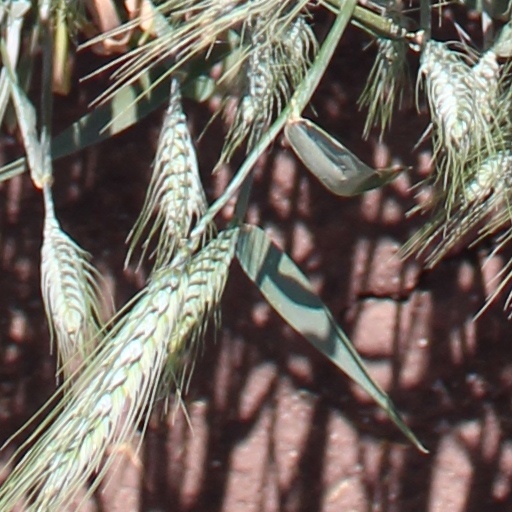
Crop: wheat